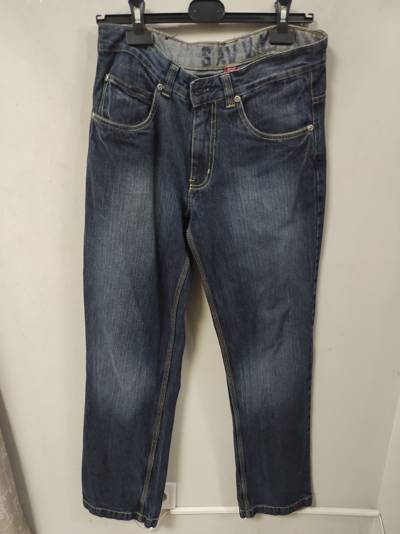
Waste category: clothes